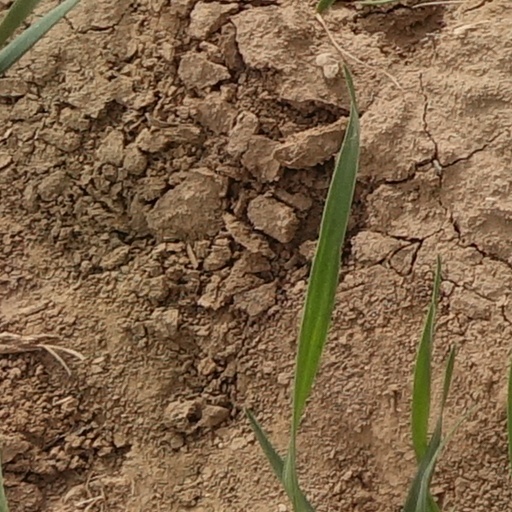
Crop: wheat